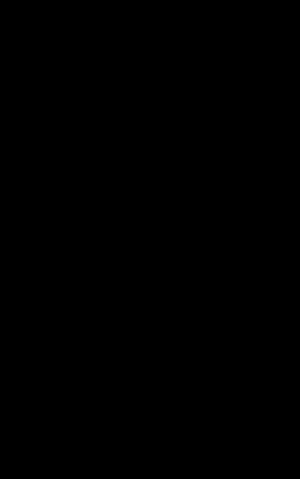
L'Oxford Electric Bell ou la Pile sèche de Clarendon est un carillon électrique expérimental qui a été installé au Laboratoire Clarendon en 1840. Alimenté par deux piles sèches scellées, il a continué à sonner depuis cette année-là. En 2009, il est installé dans le foyer du laboratoire à l'Université d'Oxford. En 2008, il continuait à sonner, mais de façon quasi inaudible, car il est installé derrière deux vitres.